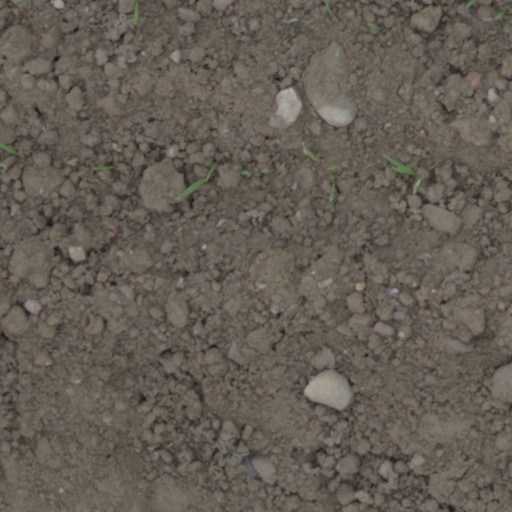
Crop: wheat